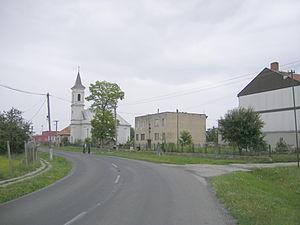
Bajka est un village de Slovaquie situé dans la région de Nitra.